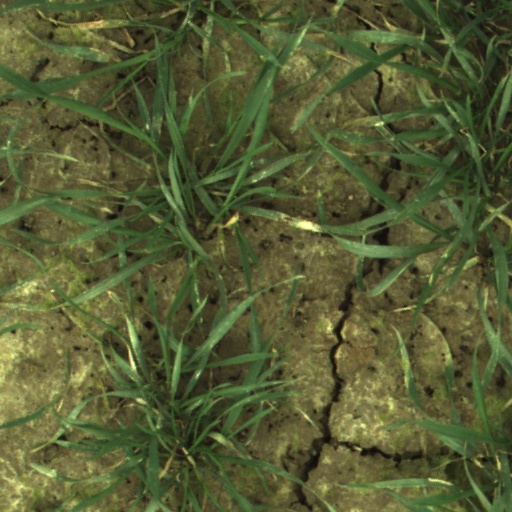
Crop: wheat